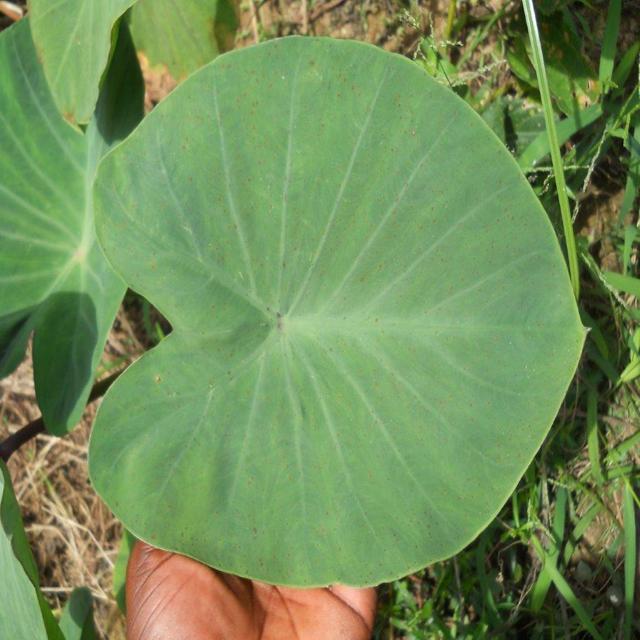
Label: Healthy